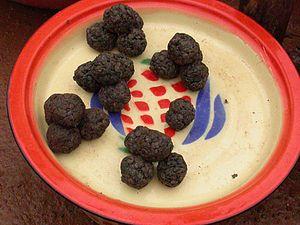
Parkia biglobosa, ou néré, est une espèce d'arbres de la famille des Mimosaceae, ou des Fabaceae, sous-famille des Mimosoideae selon la classification phylogénétique, originaire des zones sahéliennes et soudaniennes.